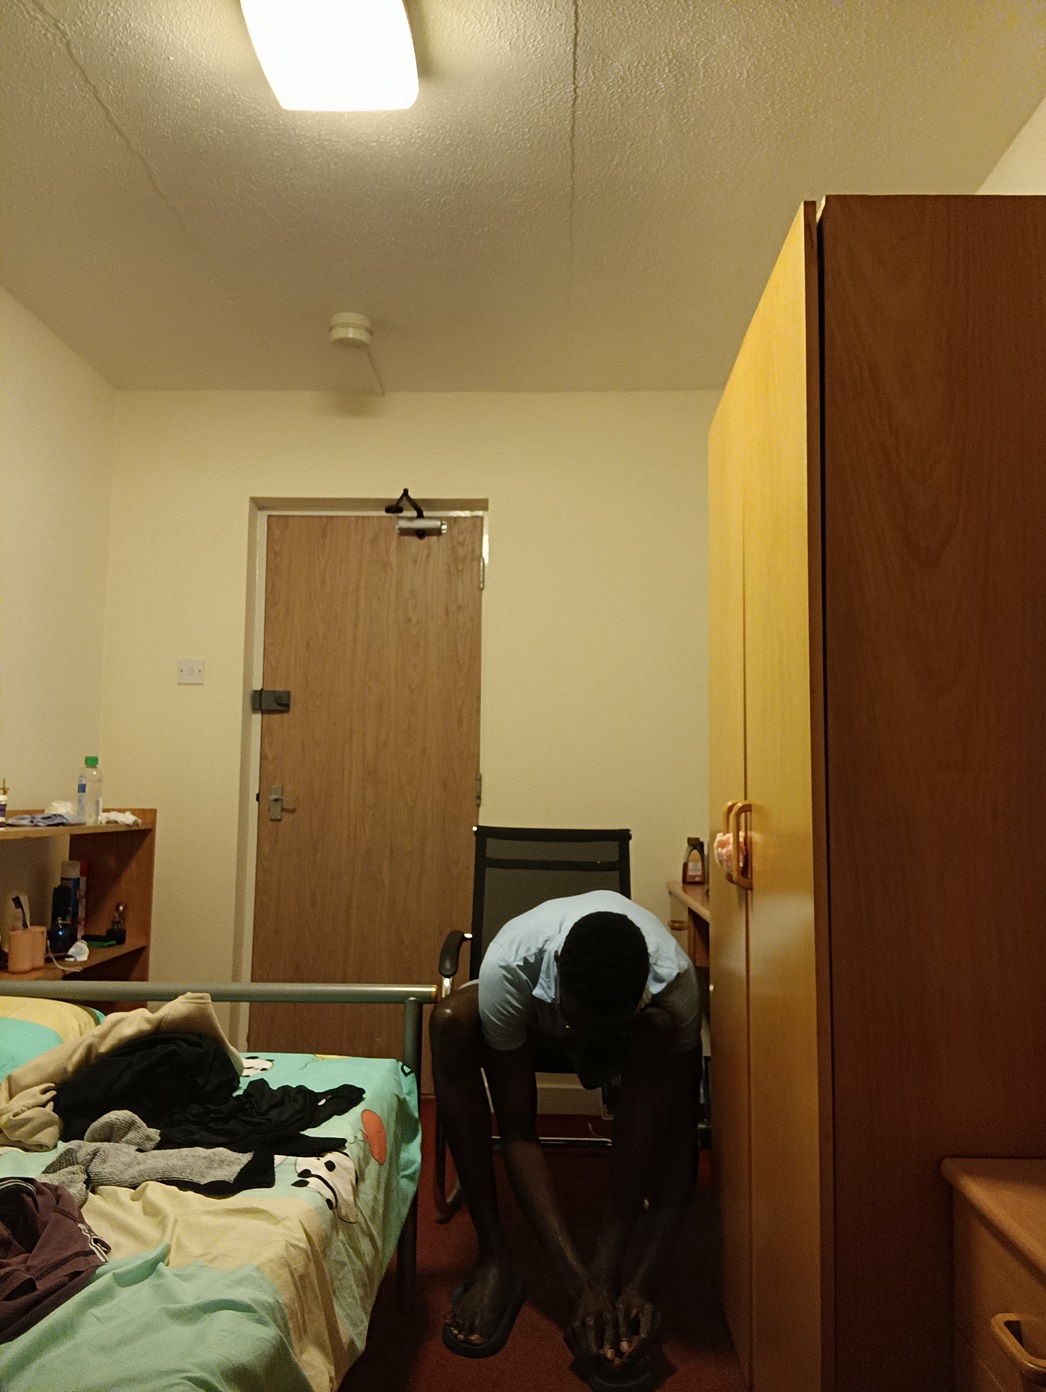
Posture: sit